Joseph Coolidge

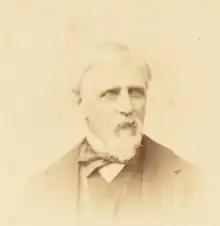
Levitsky, "Joseph Coolidge", ca. 1860, Paris

Joseph Coolidge (1798–1879), who married Thomas Jefferson's granddaughter Ellen Wayles Randolph, was a partner of several trading companies, working most of his career overseas in the opium, silk, porcelain, and tea trades. He watched over his mother-in-law Martha Jefferson Randolph's interests and provided a home for her temporarily after Thomas Jefferson's death.